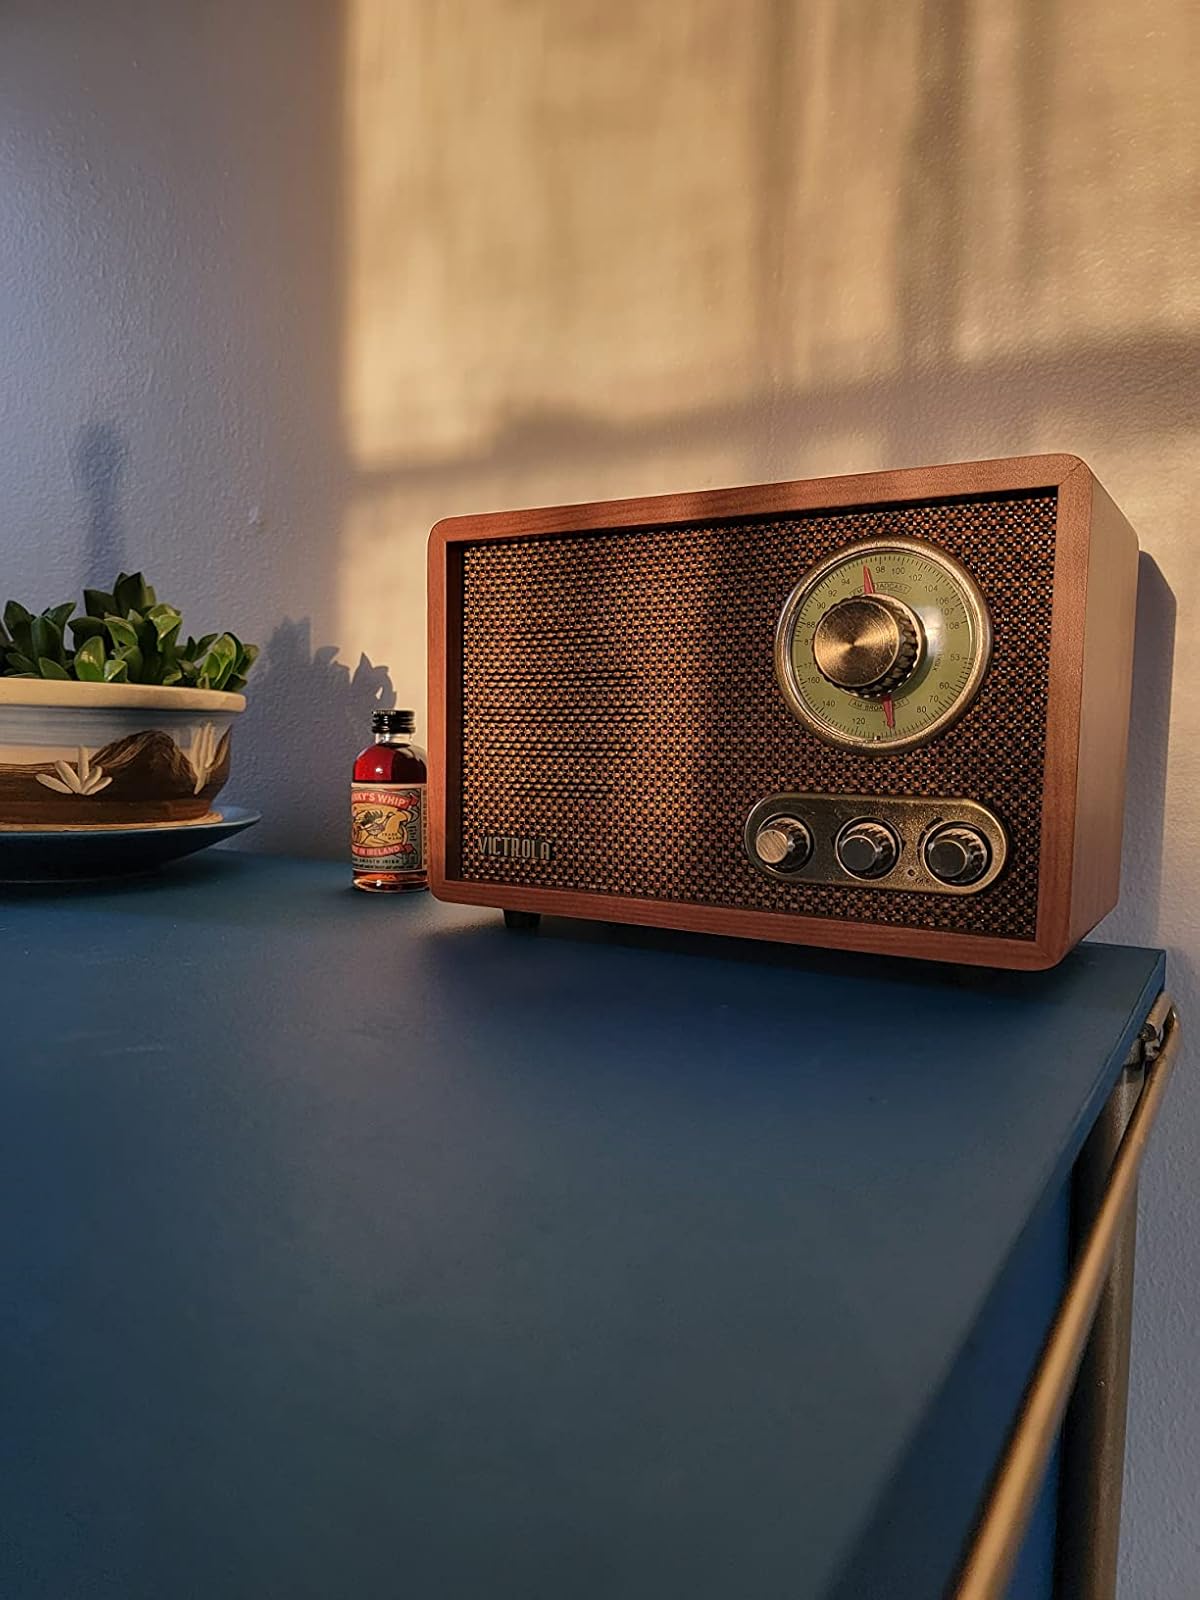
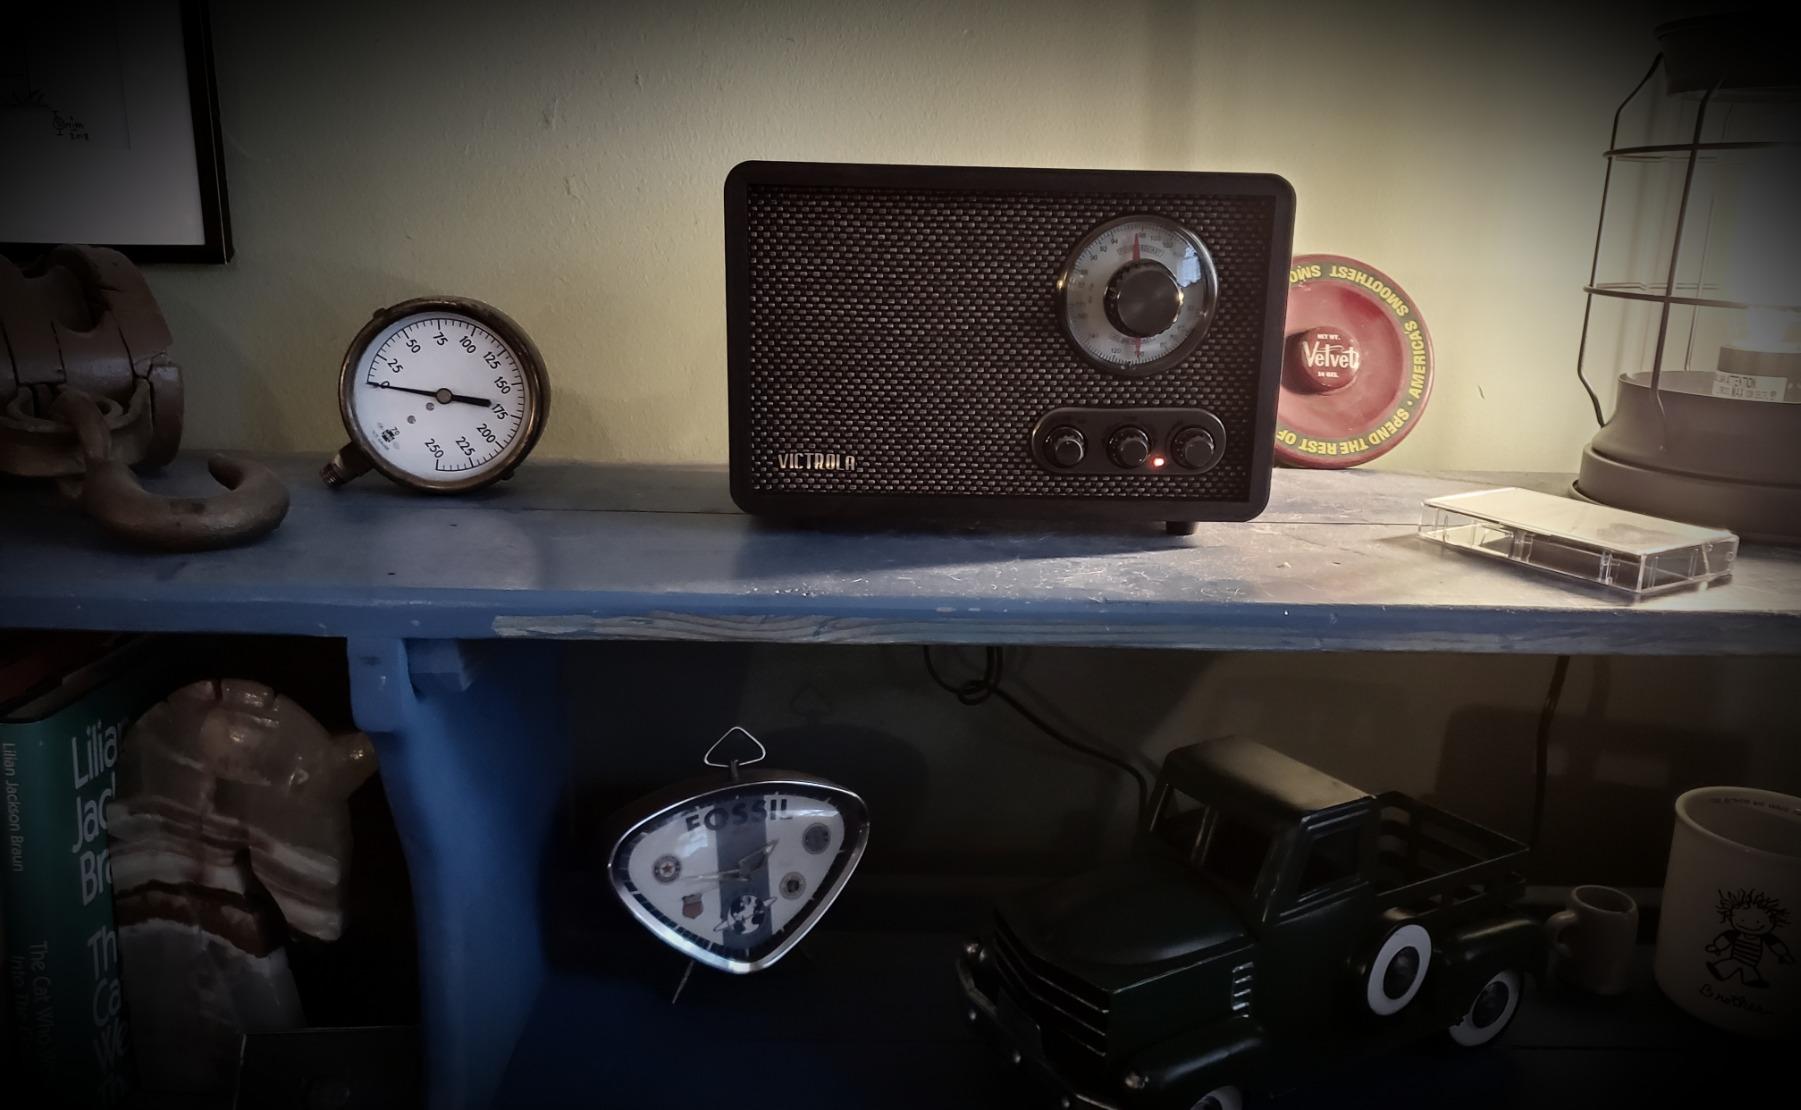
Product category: radio
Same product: no